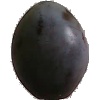
Label: Plum 3